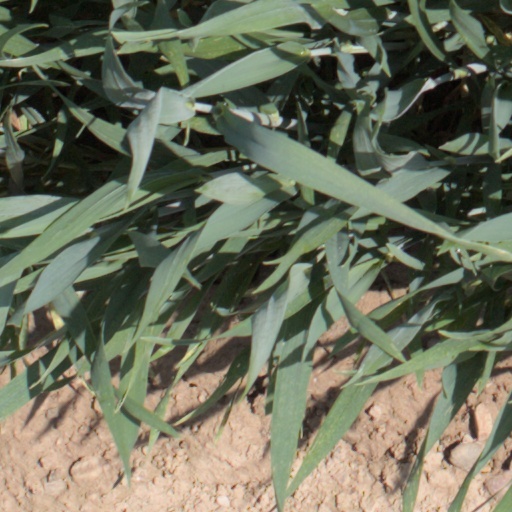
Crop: wheat